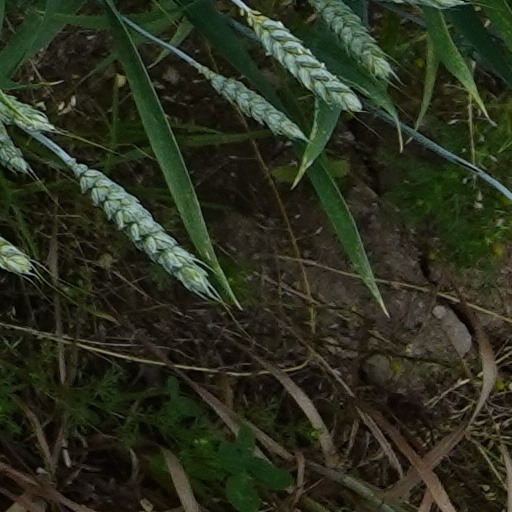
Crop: wheat